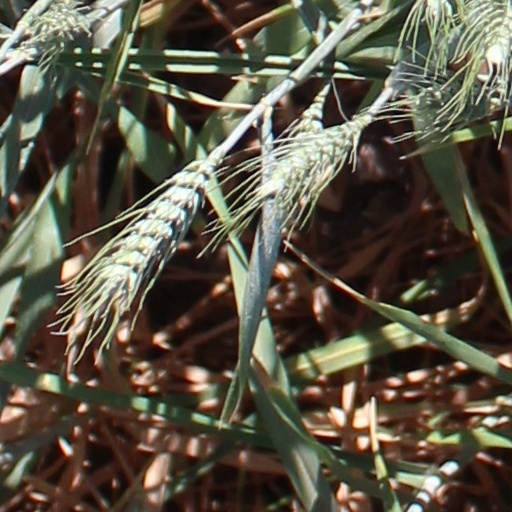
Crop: wheat